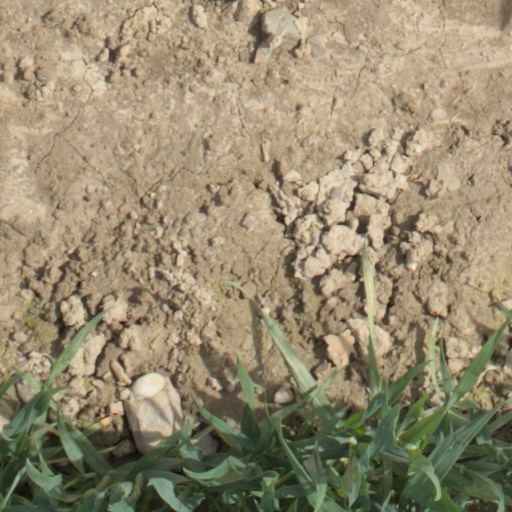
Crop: wheat